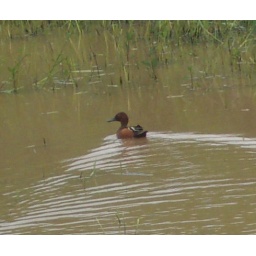
There have been 2 male and one female cinnamon teals in the area. This was the odd man out teal.